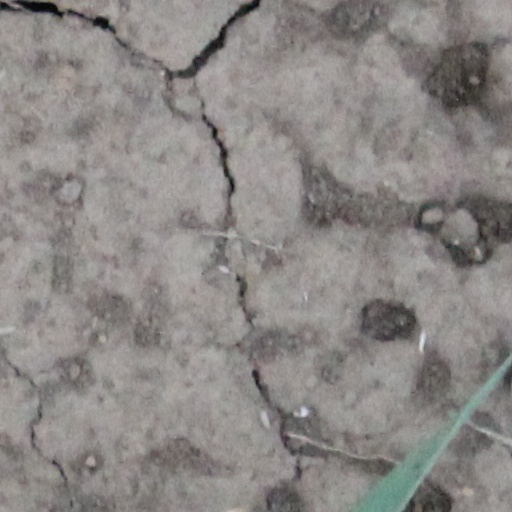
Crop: wheat